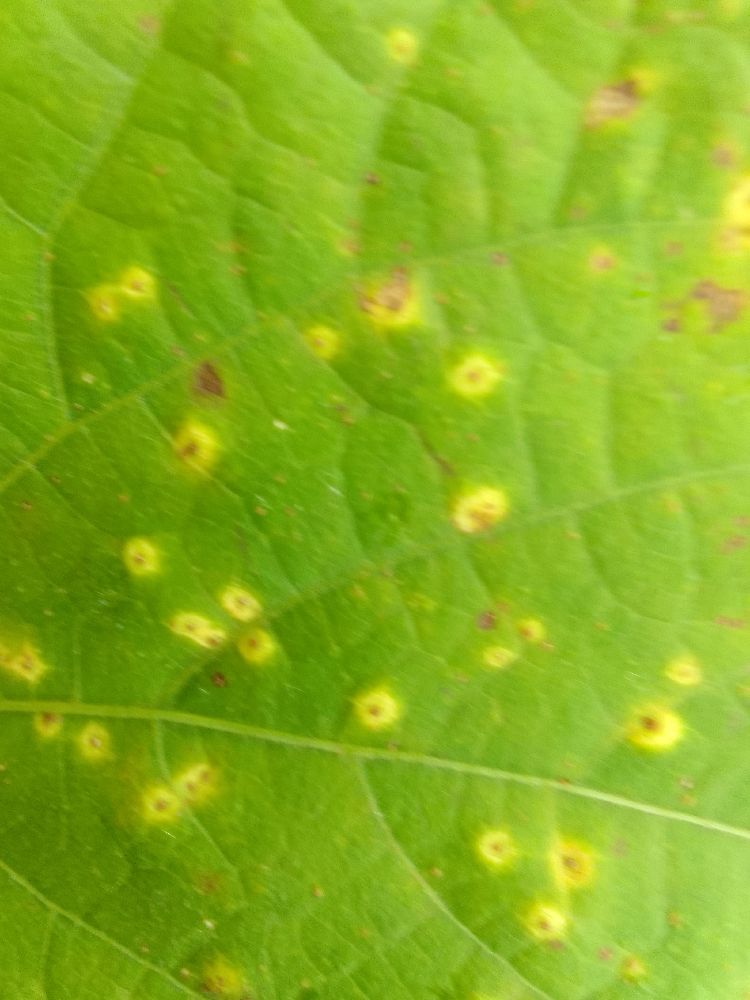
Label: rust